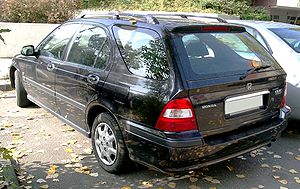
Honda Civic (6. generation) / Aerodeck
Civic Aerodeck bagfra
Honda Civic er en lille mellemklassebil fra Honda. Sjette generation blev bygget mellem oktober 1995 og marts 2001.